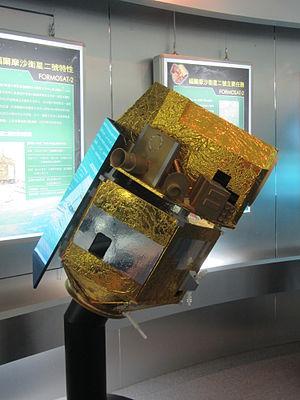
FORMOSAT-2 ou ROCSat-2 est le deuxième satellite d'observation de la Terre de l'agence spatiale taïwanaise, la Organisation spatiale nationale de Taiwan. Lancé en 2004 le satellite a fonctionné jusqu'en 2016. Ce satellite de 765 kilogrammes embarquait une caméra pour des applications de télédétection des images avec une résolution spatiale de 2 mètres et de 8 mètres. Un instrument scientifique embarqué ISUAL permettait d'effectuer des observations les phénomènes lumineux transitoire se produisant dans la haute atmosphère.